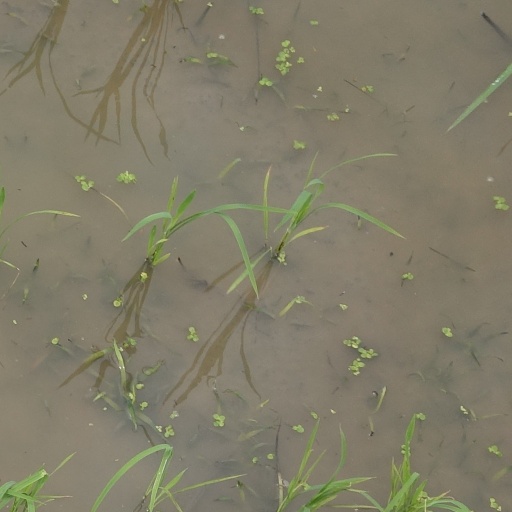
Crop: rice